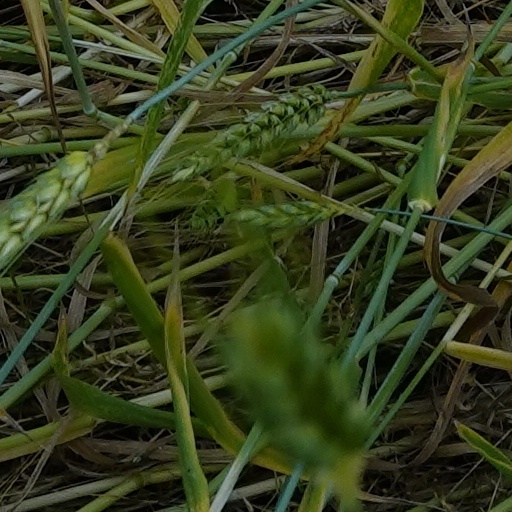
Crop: wheat